Martin Truex Jr.

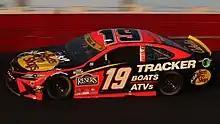
Truex racing at Darlington Raceway in 2021

Truex started his first season with JGR with a 35th-place finish at the 2019 Daytona 500, but he made up for that loss with five straight Top 10s and two Top 20s before scoring four wins at Richmond (his first Cup win on a short track), Dover, Charlotte, and Sonoma. He began the 2019 playoffs by winning the first two races at Las Vegas and Richmond (his first back-to-back career victories and season "sweep" at Richmond) and advancing to the Round of 12 after finishing seventh at the Charlotte Roval. During the Round of 8, Truex won at Martinsville to secure his position in the Championship 4. At the season finale at Homestead-Miami Speedway, Truex dominated the first half of the race, winning the first stage and leading into green flag pit stops at the midpoint of stage 2. However, the race and championship hopes unraveled due to a miscue during the pit stop, in which the left and right front tires were switched around and installed on the incorrect sides. The pit road error forced an unscheduled stop and rendered Truex a lap down for much of the second stage. He recovered and began to rally back through the field, but could not overcome the loss of track position, ultimately finishing 2nd in the race to teammate Kyle Busch and the final championship standings for the second season in a row. Truex led the series in victories with seven. Truex was also the first driver to lead the series in wins after switching to a new team since Matt Kenseth in 2013, who also did it with Joe Gibbs Racing.